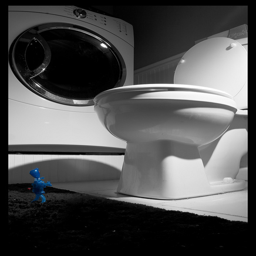
A white toilet sitting next to a side loading washer.
A toilet and a washing machine in a bathroom.
An small object on the floor in front of a toilet.
A toilet right next to a drying machine
A photo of a toilet and washer from the ground looking upward.